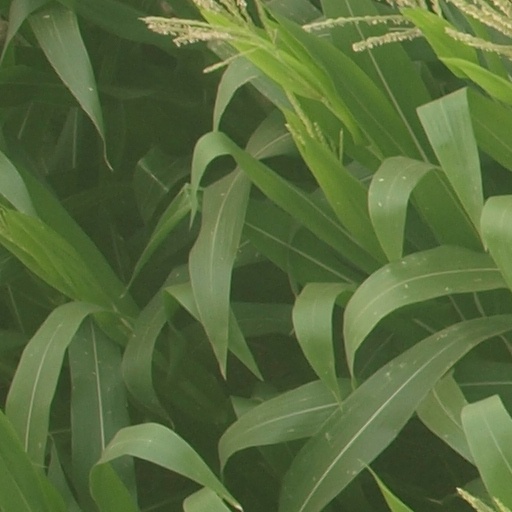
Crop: maize; corn